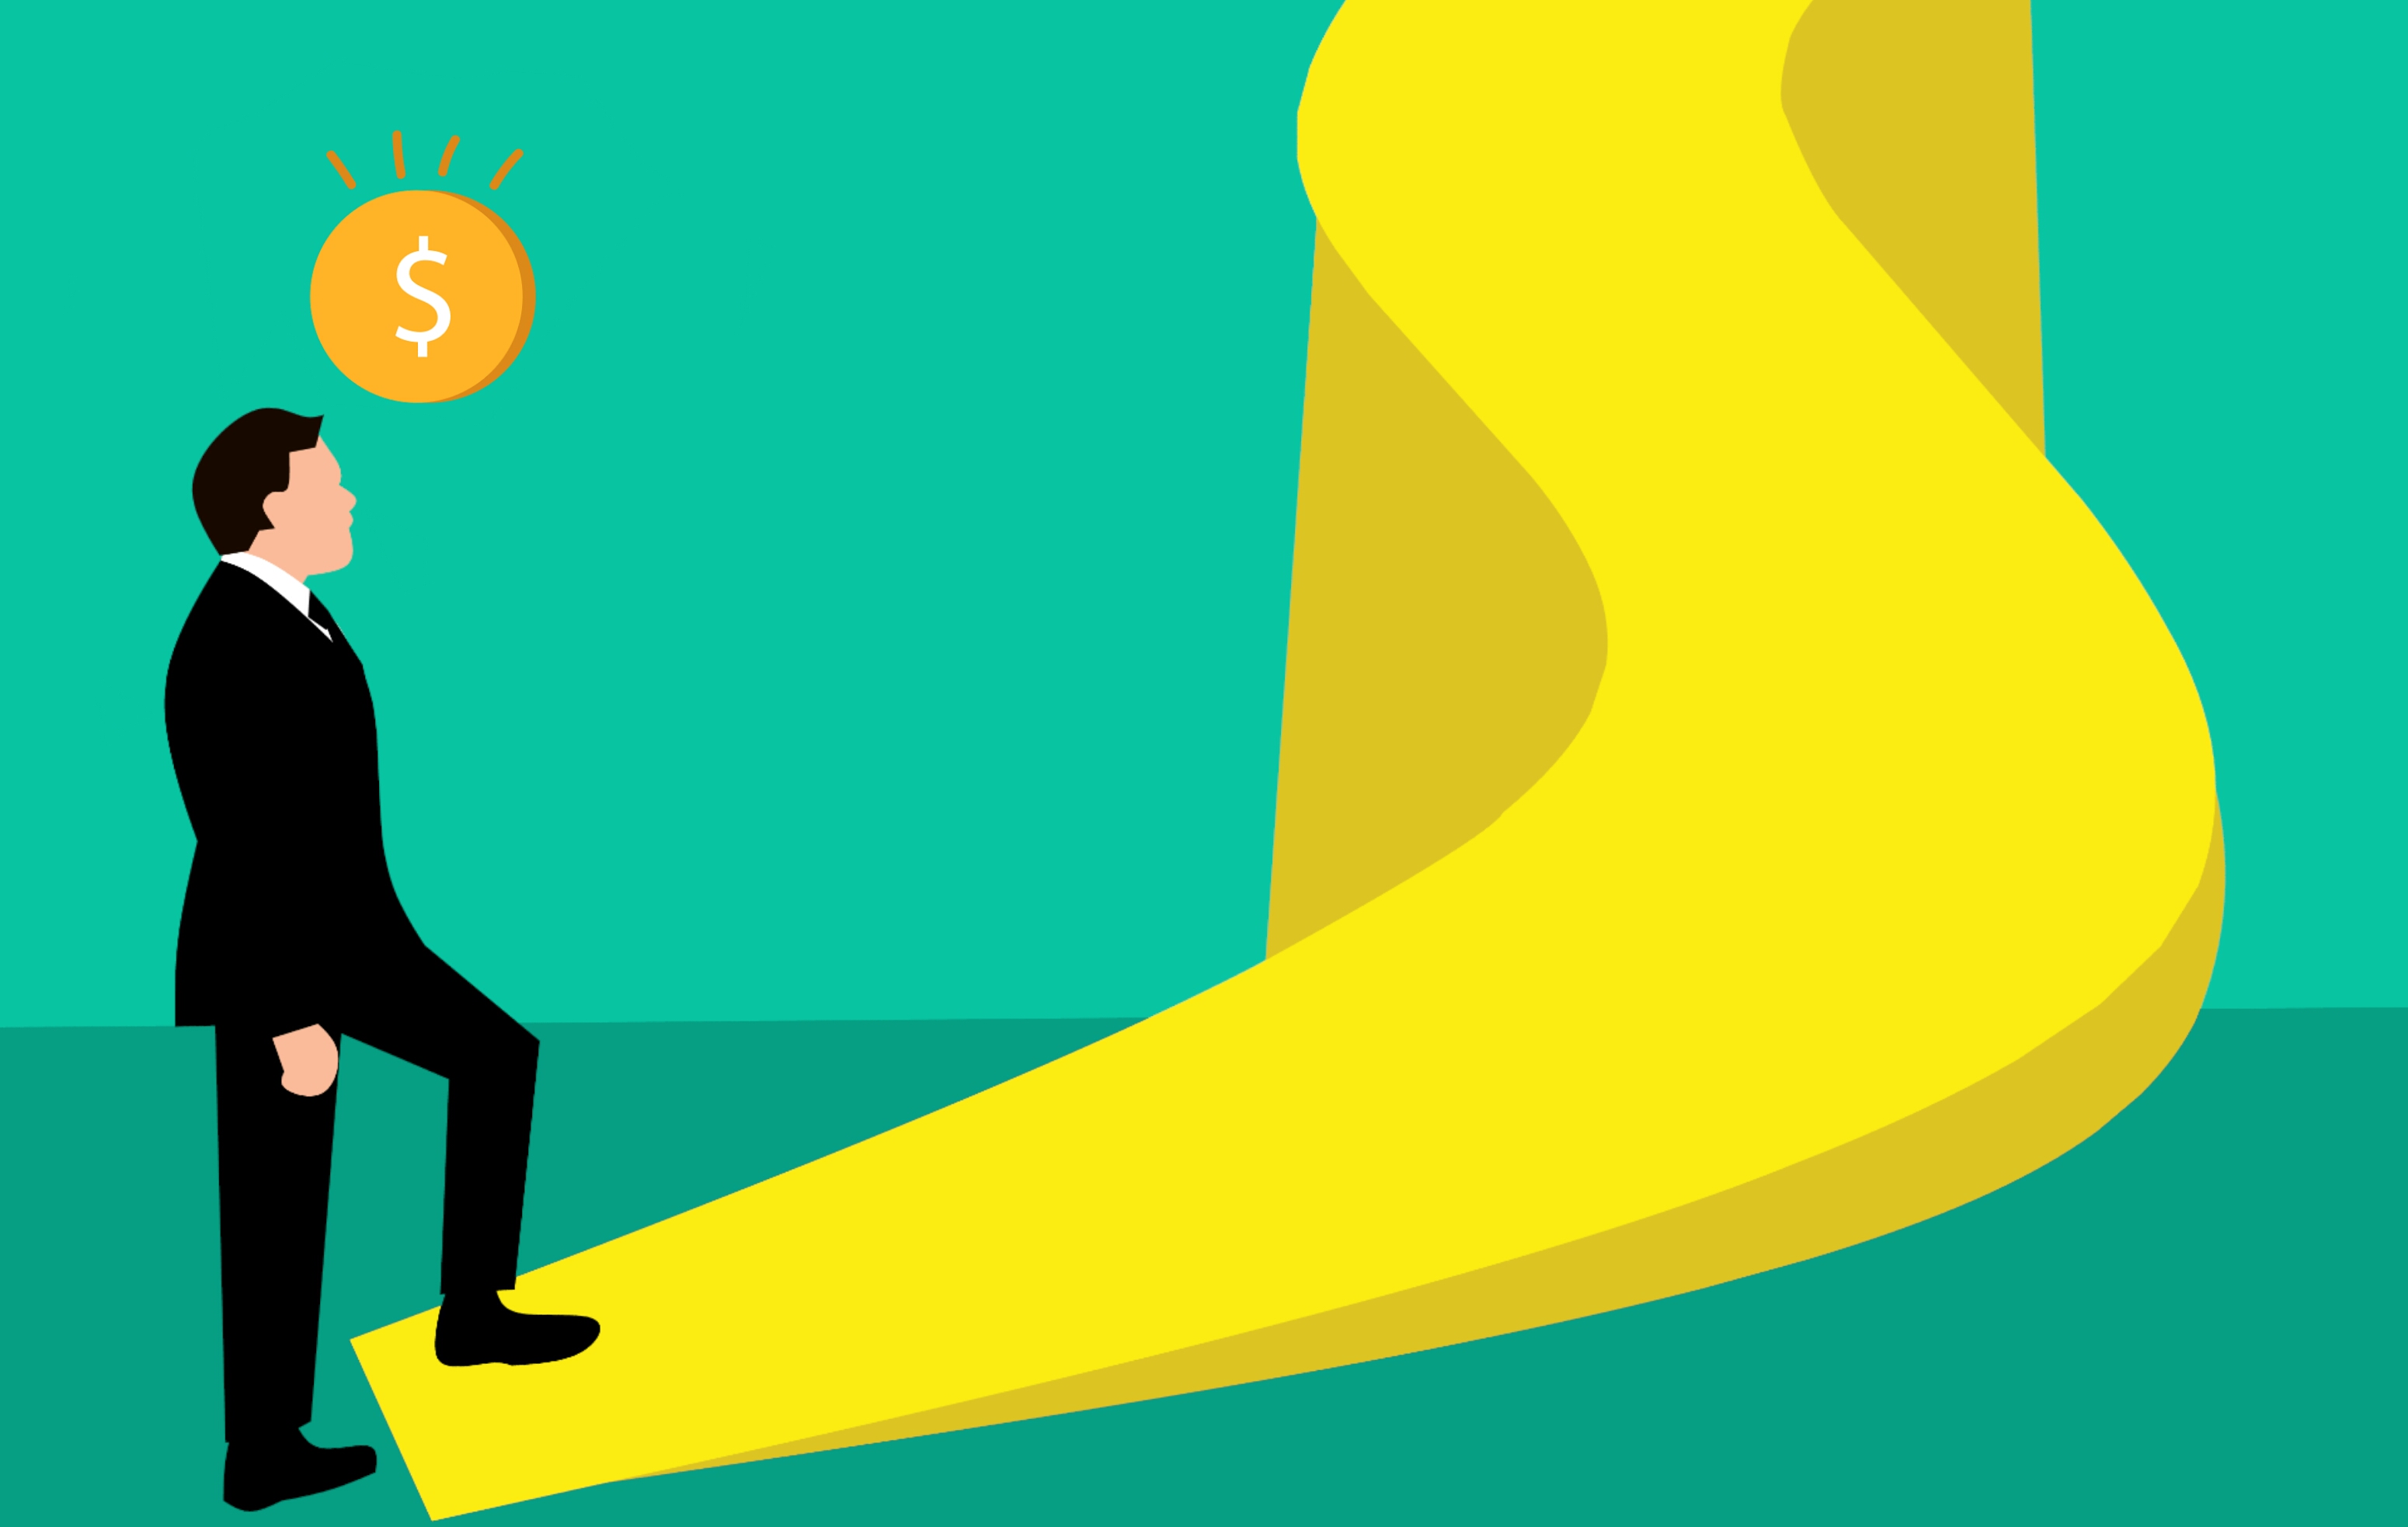
success, growth, walk, businessman, money, business, step, finance, progress, investment, career, man, up, financial, walking, coin, achievement, cash, successful, stock, market, idea, climbing, stack, green, yellow, illustration, graphic design, art